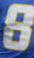
Number: 8